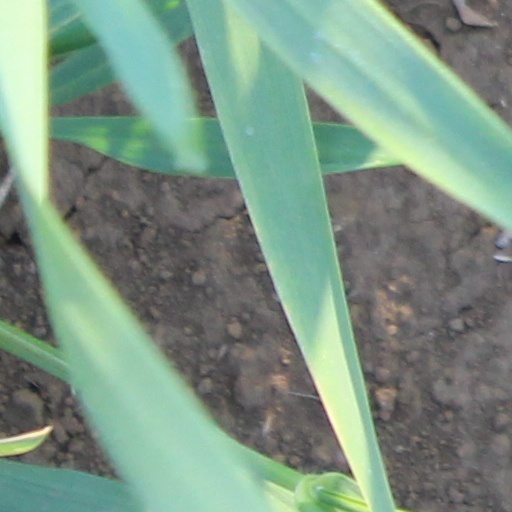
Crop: wheat